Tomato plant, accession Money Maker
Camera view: tilt-top (135 deg); turntable rotation: 150 degrees
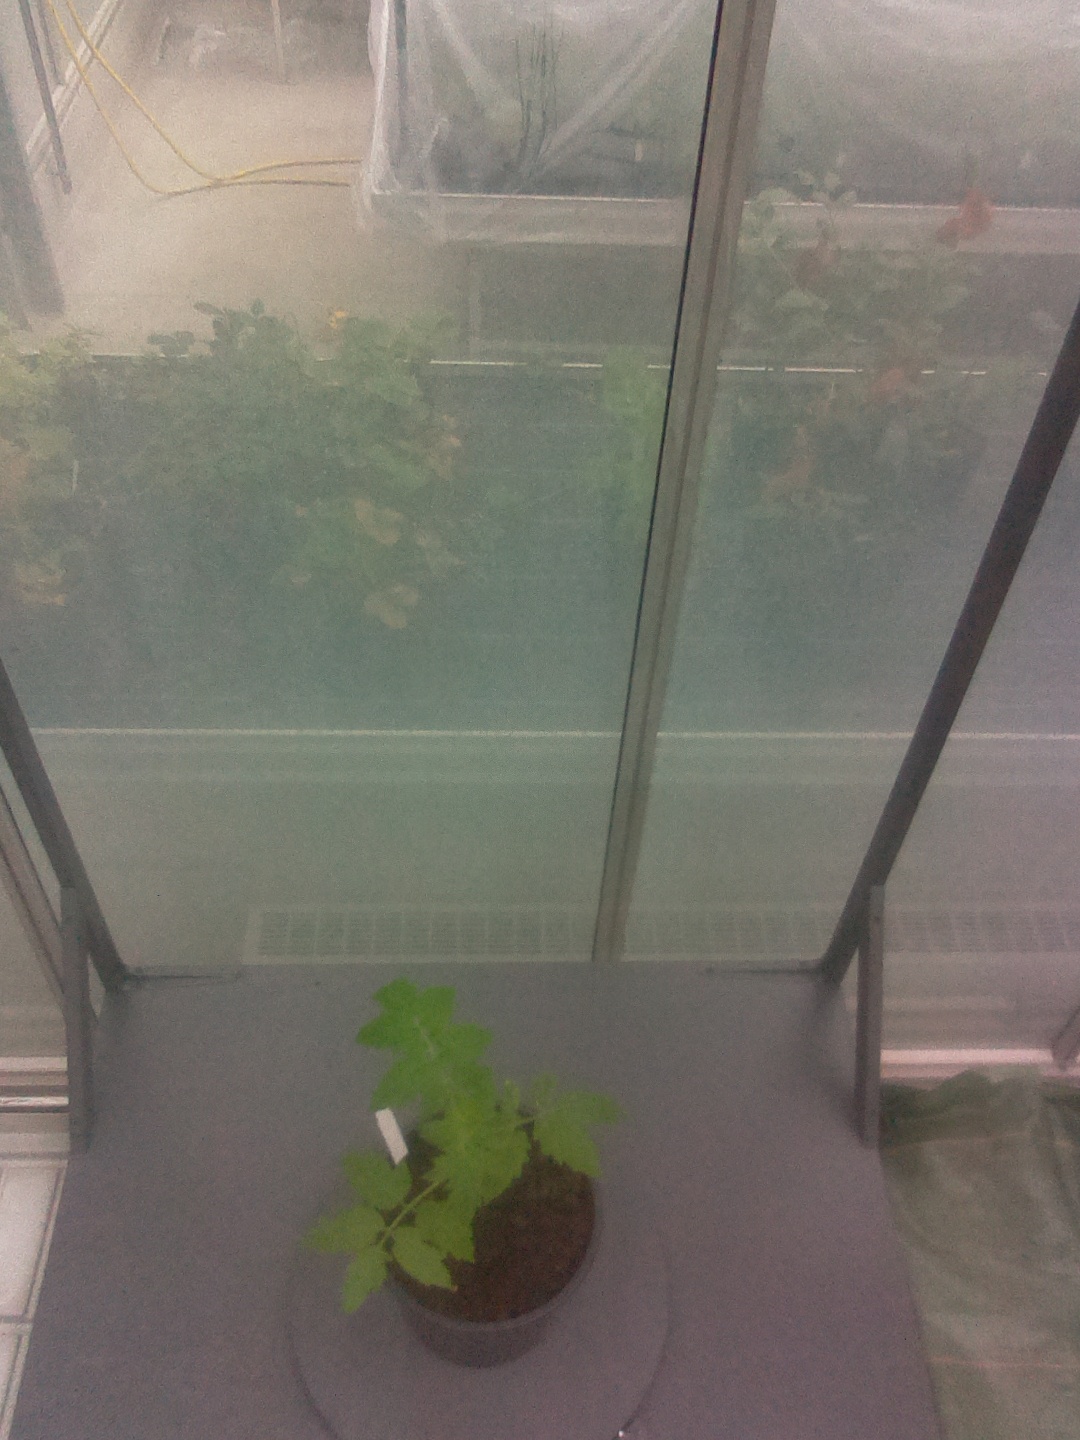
BBCH growth stage 13: 6 of true leaves visible